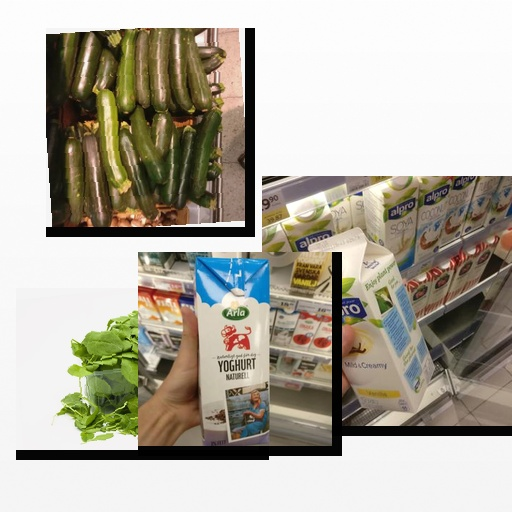
Food items: natural_yogurt, zucchini, spinach, soyghurt